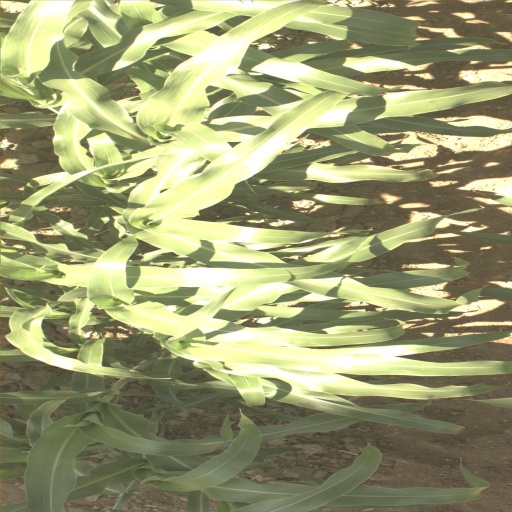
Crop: sorghum